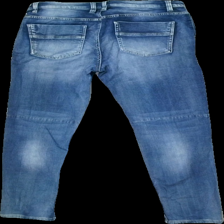
View: back
Type: Jeans
Category: Ladies
Brand: Not in the list
Brand text on label: Rainbow
Colors: Blue
Material: 100% bomull
Pattern: Other
Cut: Regular
Season: All
Price range: 50-100
Recommended usage: Reuse
Description: jeans med snörre